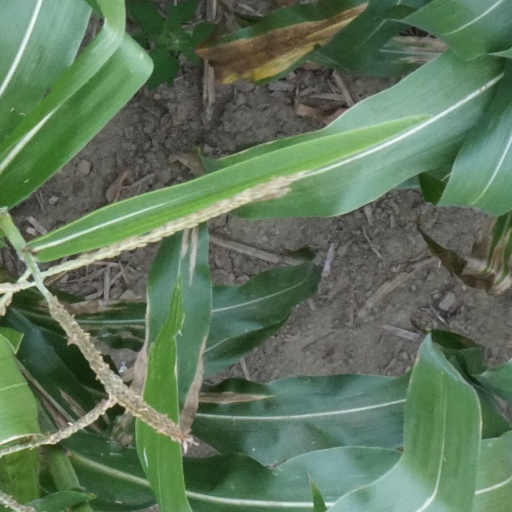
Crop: maize; corn